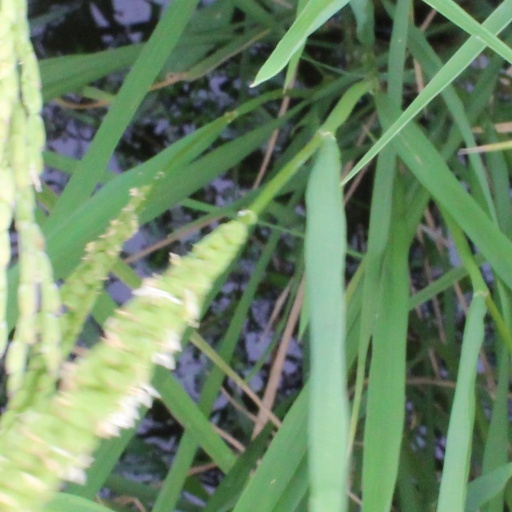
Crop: rice